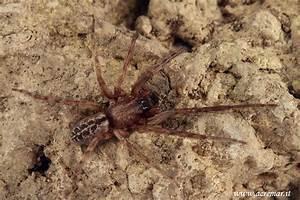
spider